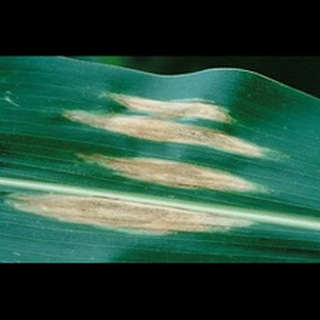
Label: corn_northern_leaf_blight